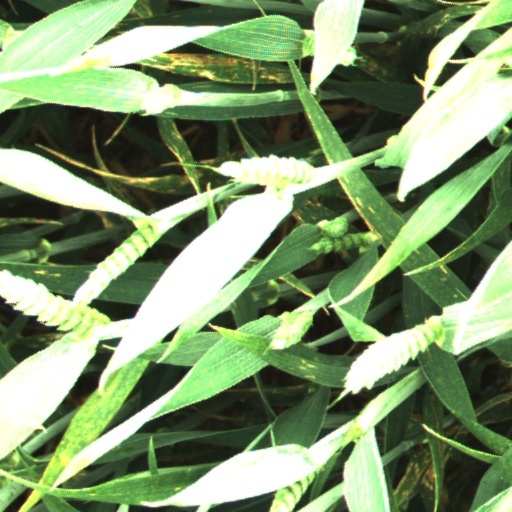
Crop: wheat